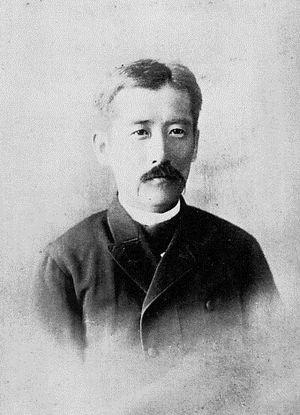
Nabeshima Naotora est le 11ᵉ et dernier daimyō du domaine d'Ogi dans la province de Hizen, île Kyūshū au Japon. Avant la restauration de Meiji, son titre de courtoisie est Kii-no-kami et son rang de cour 5ᵉ inférieur.